Mayo Hotel

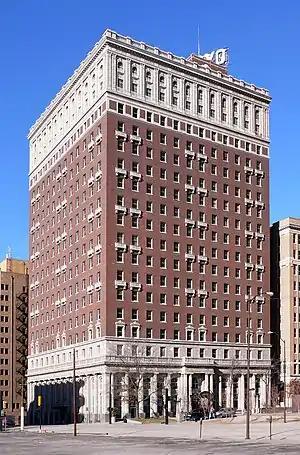
The Mayo Hotel

The Mayo Hotel is an historic hotel that opened in 1925 at 115 West 5th Street in downtown Tulsa, Oklahoma.